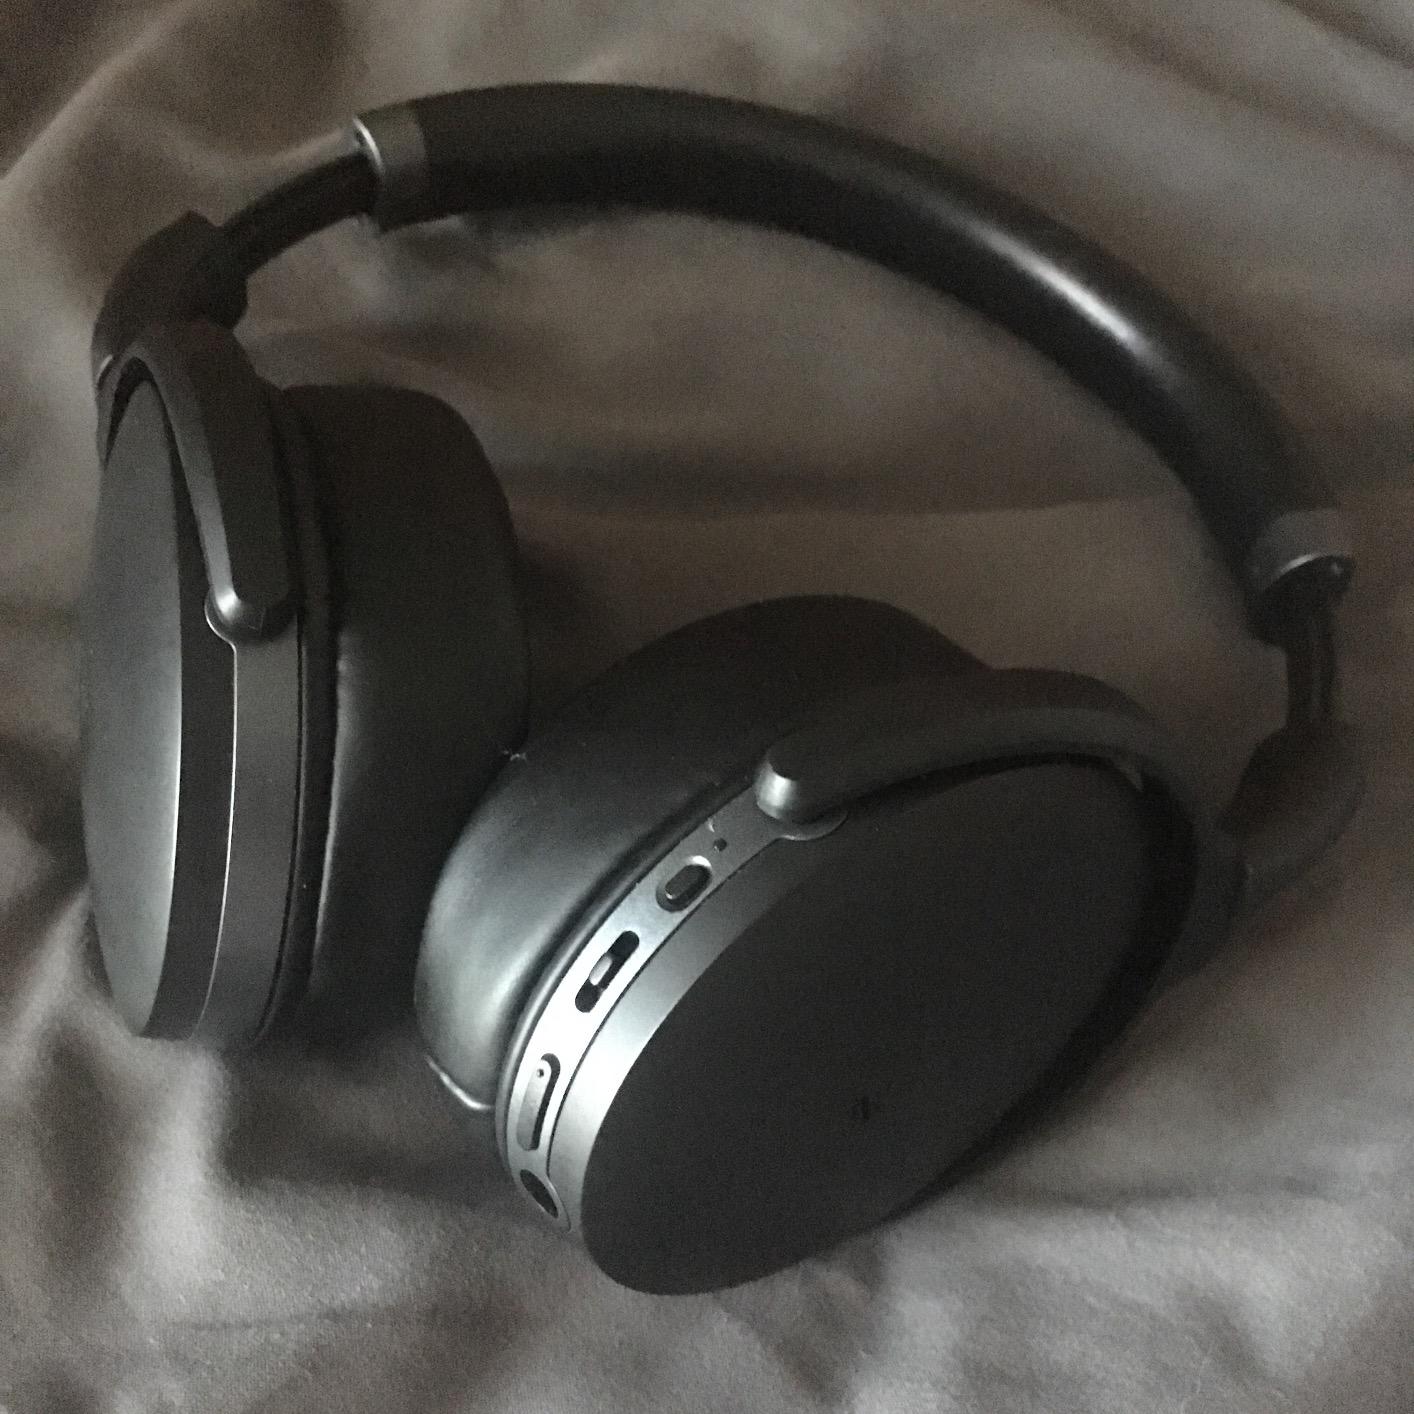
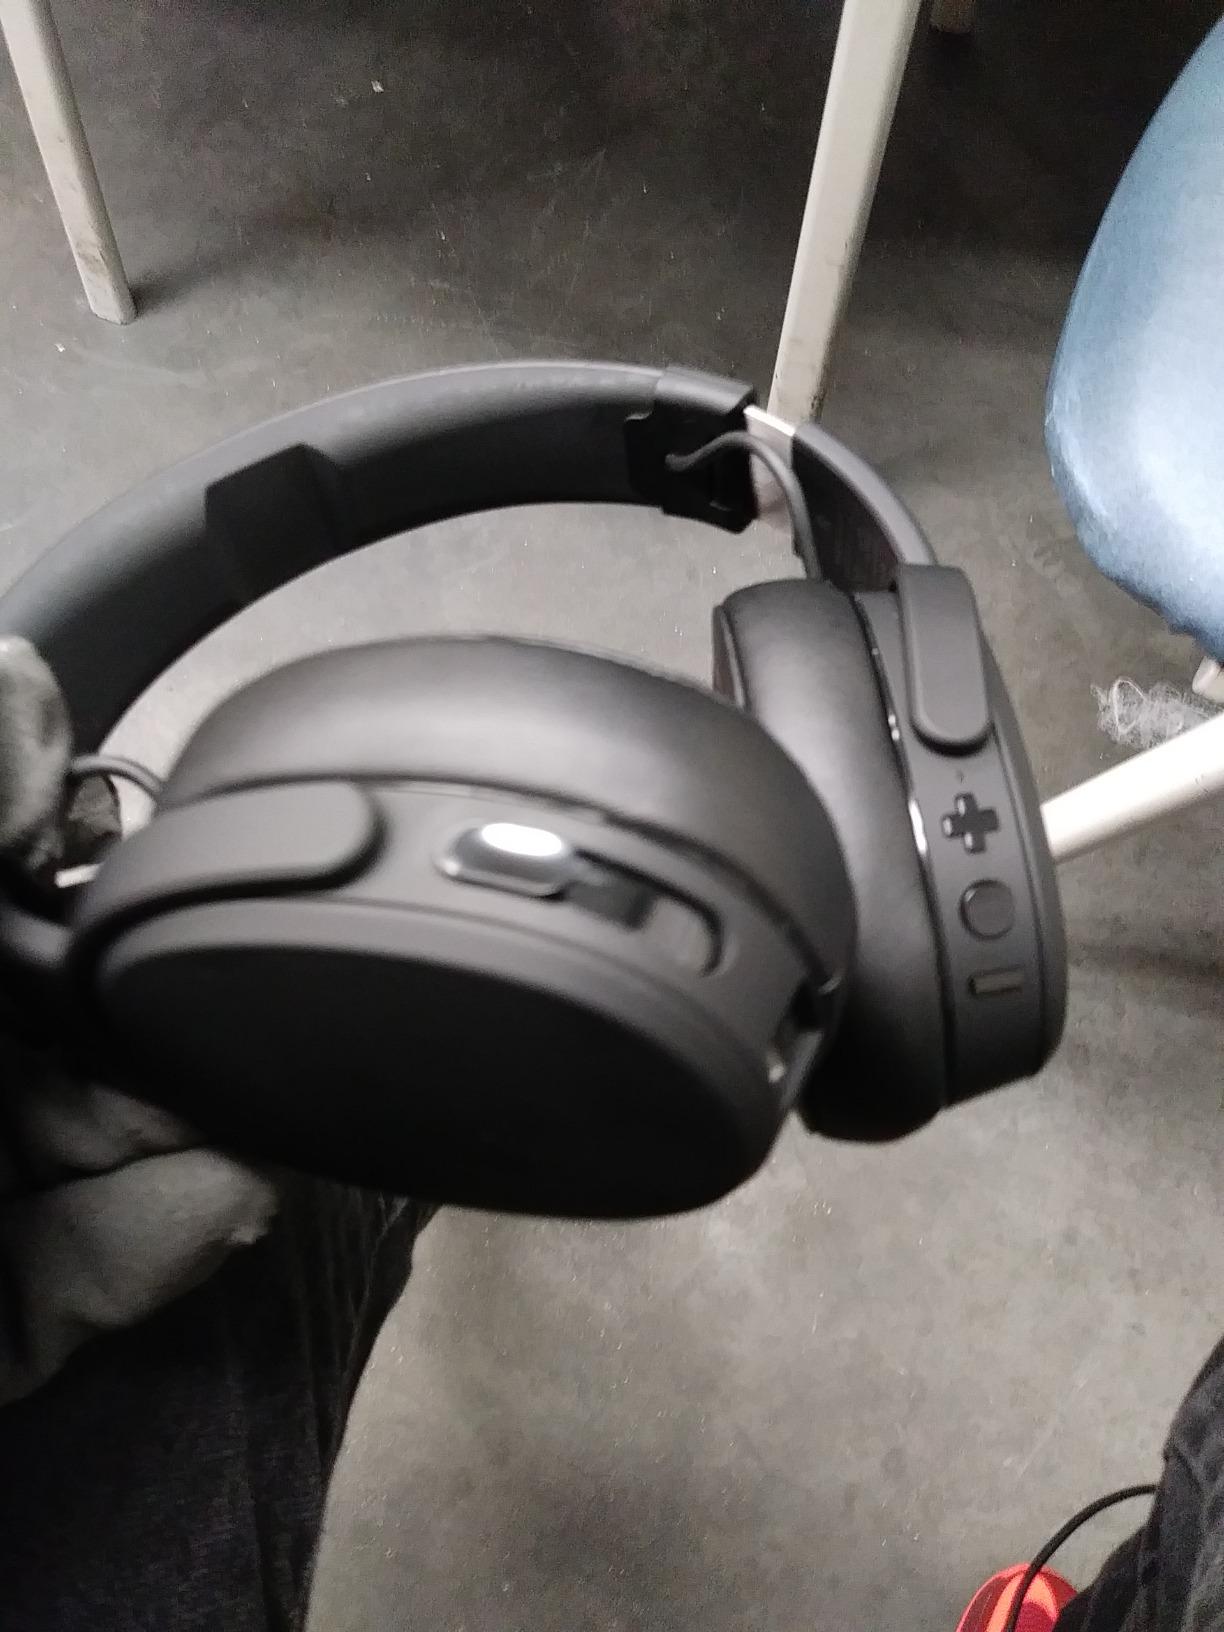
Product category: headphones
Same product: no